Frankie Masters

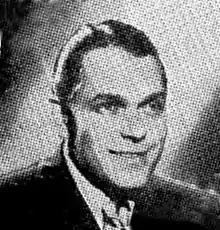
Frankie Masters in a 1944 advertisement

Frankie Masters (born Frank E. Masterman; April 12, 1904 – October 28, 1990) was a big band leader. Elected to the American Federation of Musicians, Local 10 in Chicago, on February 13, 1924, Masters's performance career endured through the 1970s.